The Ice Dream with Roy and HG

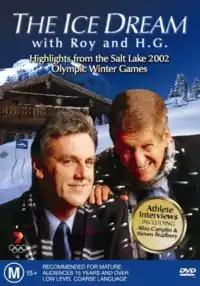

The Ice Dream with Roy and HG was a sports/comedy talk show, broadcast every night during 2002 Winter Olympics, presented by Australian comedy duo Roy and HG.